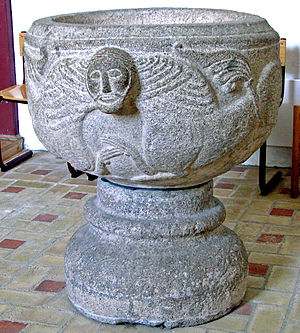
Malling Kirke
Malling Kirke ligger i Malling Sogn i Ning Herred, i Aarhus Kommune i det tidligere Århus Amt.